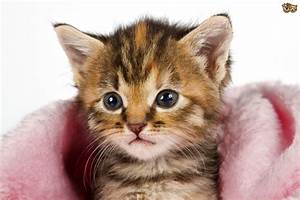
Label: cat